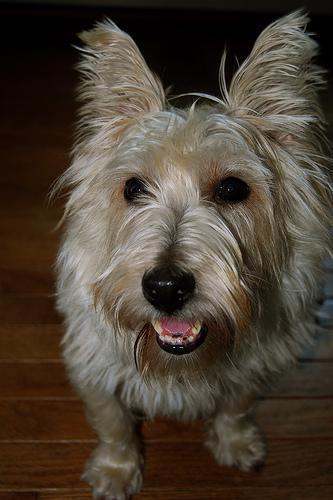
cairn